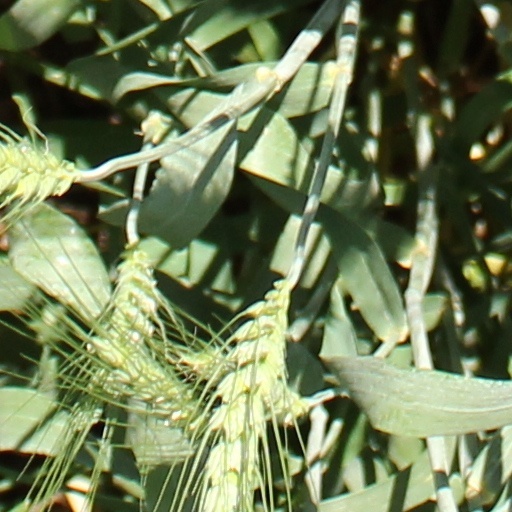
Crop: wheat